Patrick Leahy

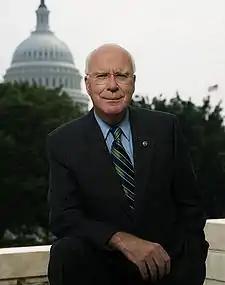
Leahy in 2009

Leahy was appointed chair of the Senate Agriculture Committee on January 3, 1987. During his tenure as vice-chair of the United States Senate Select Committee on Intelligence in 1987, Leahy showed a news reporter an unclassified draft report on the Iran–Contra affair. At a press conference afterward, Leahy said, "Even though it was declassified, I was way too careless about it" and accepted blame. Disclosure of that information was against Intelligence Committee rules; Leahy said he hastened his already planned departure from the committee because he was so angry at himself. Later that year, as a member of the Senate Judiciary Committee, Leahy said that if Reagan could not produce an acceptable Supreme Court nominee to replace Lewis F. Powell Jr., after Robert Bork was rejected and Douglas Ginsburg withdrew, Senate Democrats would refuse hearings for any nominee until after the 1988 presidential election. In May 1989, Leahy urged the Agriculture Department to withdraw the proposals regarding the reduction of federal inspections. In May 1990, he and Representative Dan Glickman introduced the Consumer Seafood Safety Act, a bill that would have strengthened fish inspections. Leahy has been active in the international effort to ban the production, export, and use of anti-personnel land mines. In 1992, he penned a bill to prohibit the export of land mines, the first law of its kind.